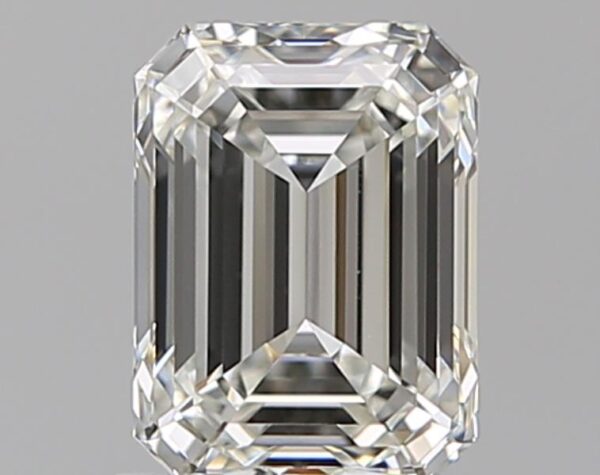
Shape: emerald
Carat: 1.04
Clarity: VS1
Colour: H
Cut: EX
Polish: EX
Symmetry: EX
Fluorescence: N
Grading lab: GIA
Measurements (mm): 6.51 x 4.82 x 3.3